Authoritarian capitalism

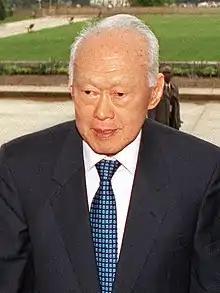
Lee Kuan Yew, a major figure in the development of Singapore's economic model

Azar Gat describes Russia, along with China, as a prominent example of a modern authoritarian capitalist nation, describing the country as becoming increasingly authoritarian while maintaining a predominately capitalist economic model. Aaron Friedberg simplifies the evolution of the Russian model in the following statement: "The Russian system has also evolved from communist totalitarianism to a form of nationalist authoritarian capitalism that appears for the moment at least to be relatively stable". Friedberg also describes the 1996 presidential election as the point where authoritarian capitalism began forming within Russia, depicting an increasingly powerful majority party backed by media controlled by oligarchies and led by Boris Yeltsin and later Vladimir Putin. From 1999 under Putin, Friedberg describes the Russian regime as solidifying its power through re-obtaining state control of natural resources, obtaining control of media, and limiting dissidence through measures such as restricting non-governmental organization operations.